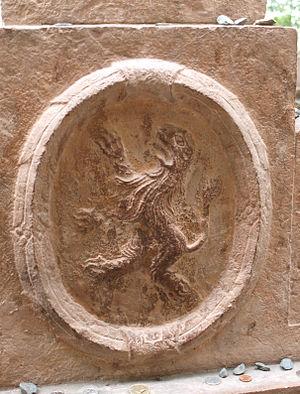
Pierre tombale du Rabbi Löw (le Maharal) à Prague - détail - le lion est l'emblème de la tribu de Juda dont il porte le nom (""Judah Löw"" signifie ""lion de Juda"") - des petites pierres ont été posées sur la tombe selon la coutume עברית: עיטור על מצבת קבר המהר""ל"
Un cimetière juif est un lieu où sont enterrés les morts juifs. Son ordonnancement et son apparence découlent des règles de la halakha et des minhaggim des différentes communautés juives.
Le deuil a lieu dans le judaïsme lorsqu'une personne perd son père, sa mère, son frère, sa sœur, son fils, sa fille ou son conjoint.